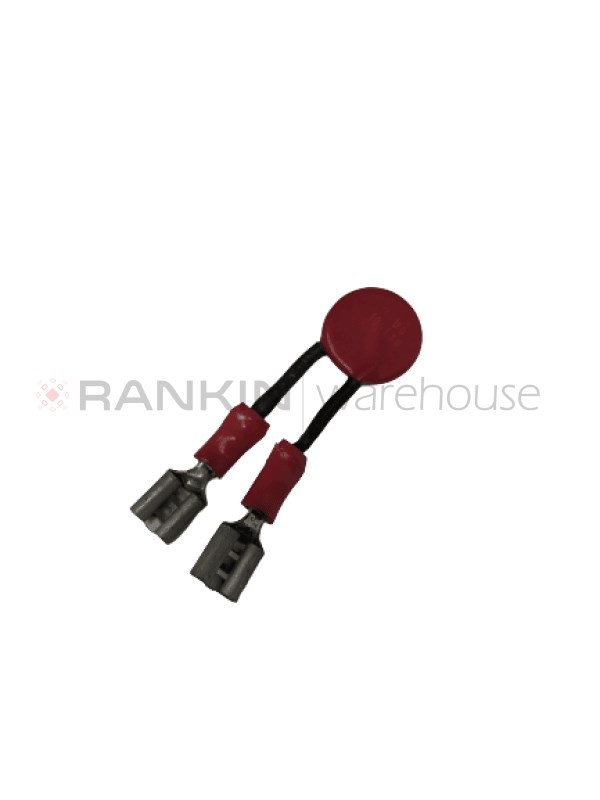
14615000001 Varistor - Leica CM1800
OEM P/N 14615000001 Condition Used Compatibility OEM Cost $31.52
Brand: Leica
Category: Business & Industrial > Science & Laboratory > Laboratory Equipment > Microtomes > Cryostat Microtomes